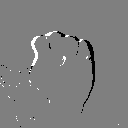
ASL letter: s